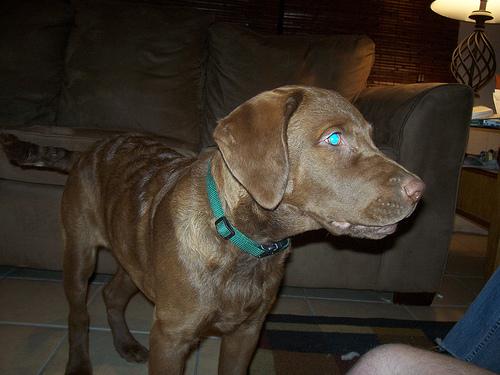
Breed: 215-n000075-Chesapeake_Bay_retriever